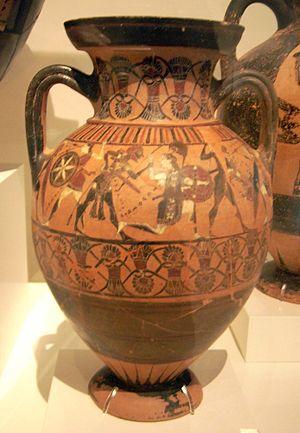
Dans la mythologie grecque, Télamon, fils d'Éaque et d'Endéis, frère de Pélée et père d'Ajax le grand et de Teucros, est roi de l'île de Salamine.